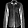
Label: Shirt